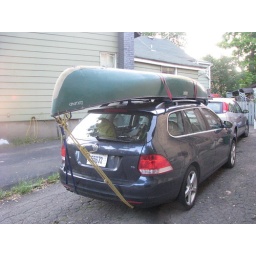
car in driveway, canoe on roof